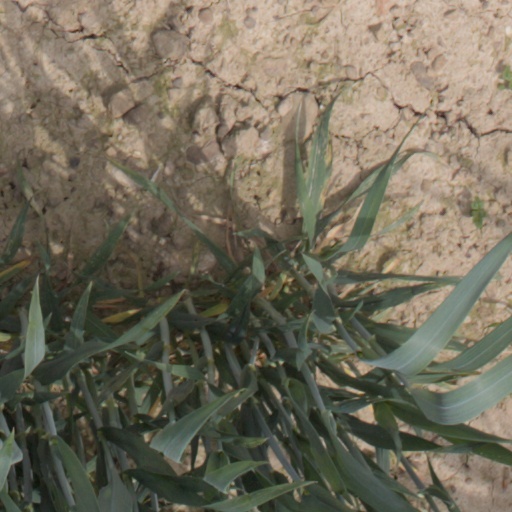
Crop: wheat